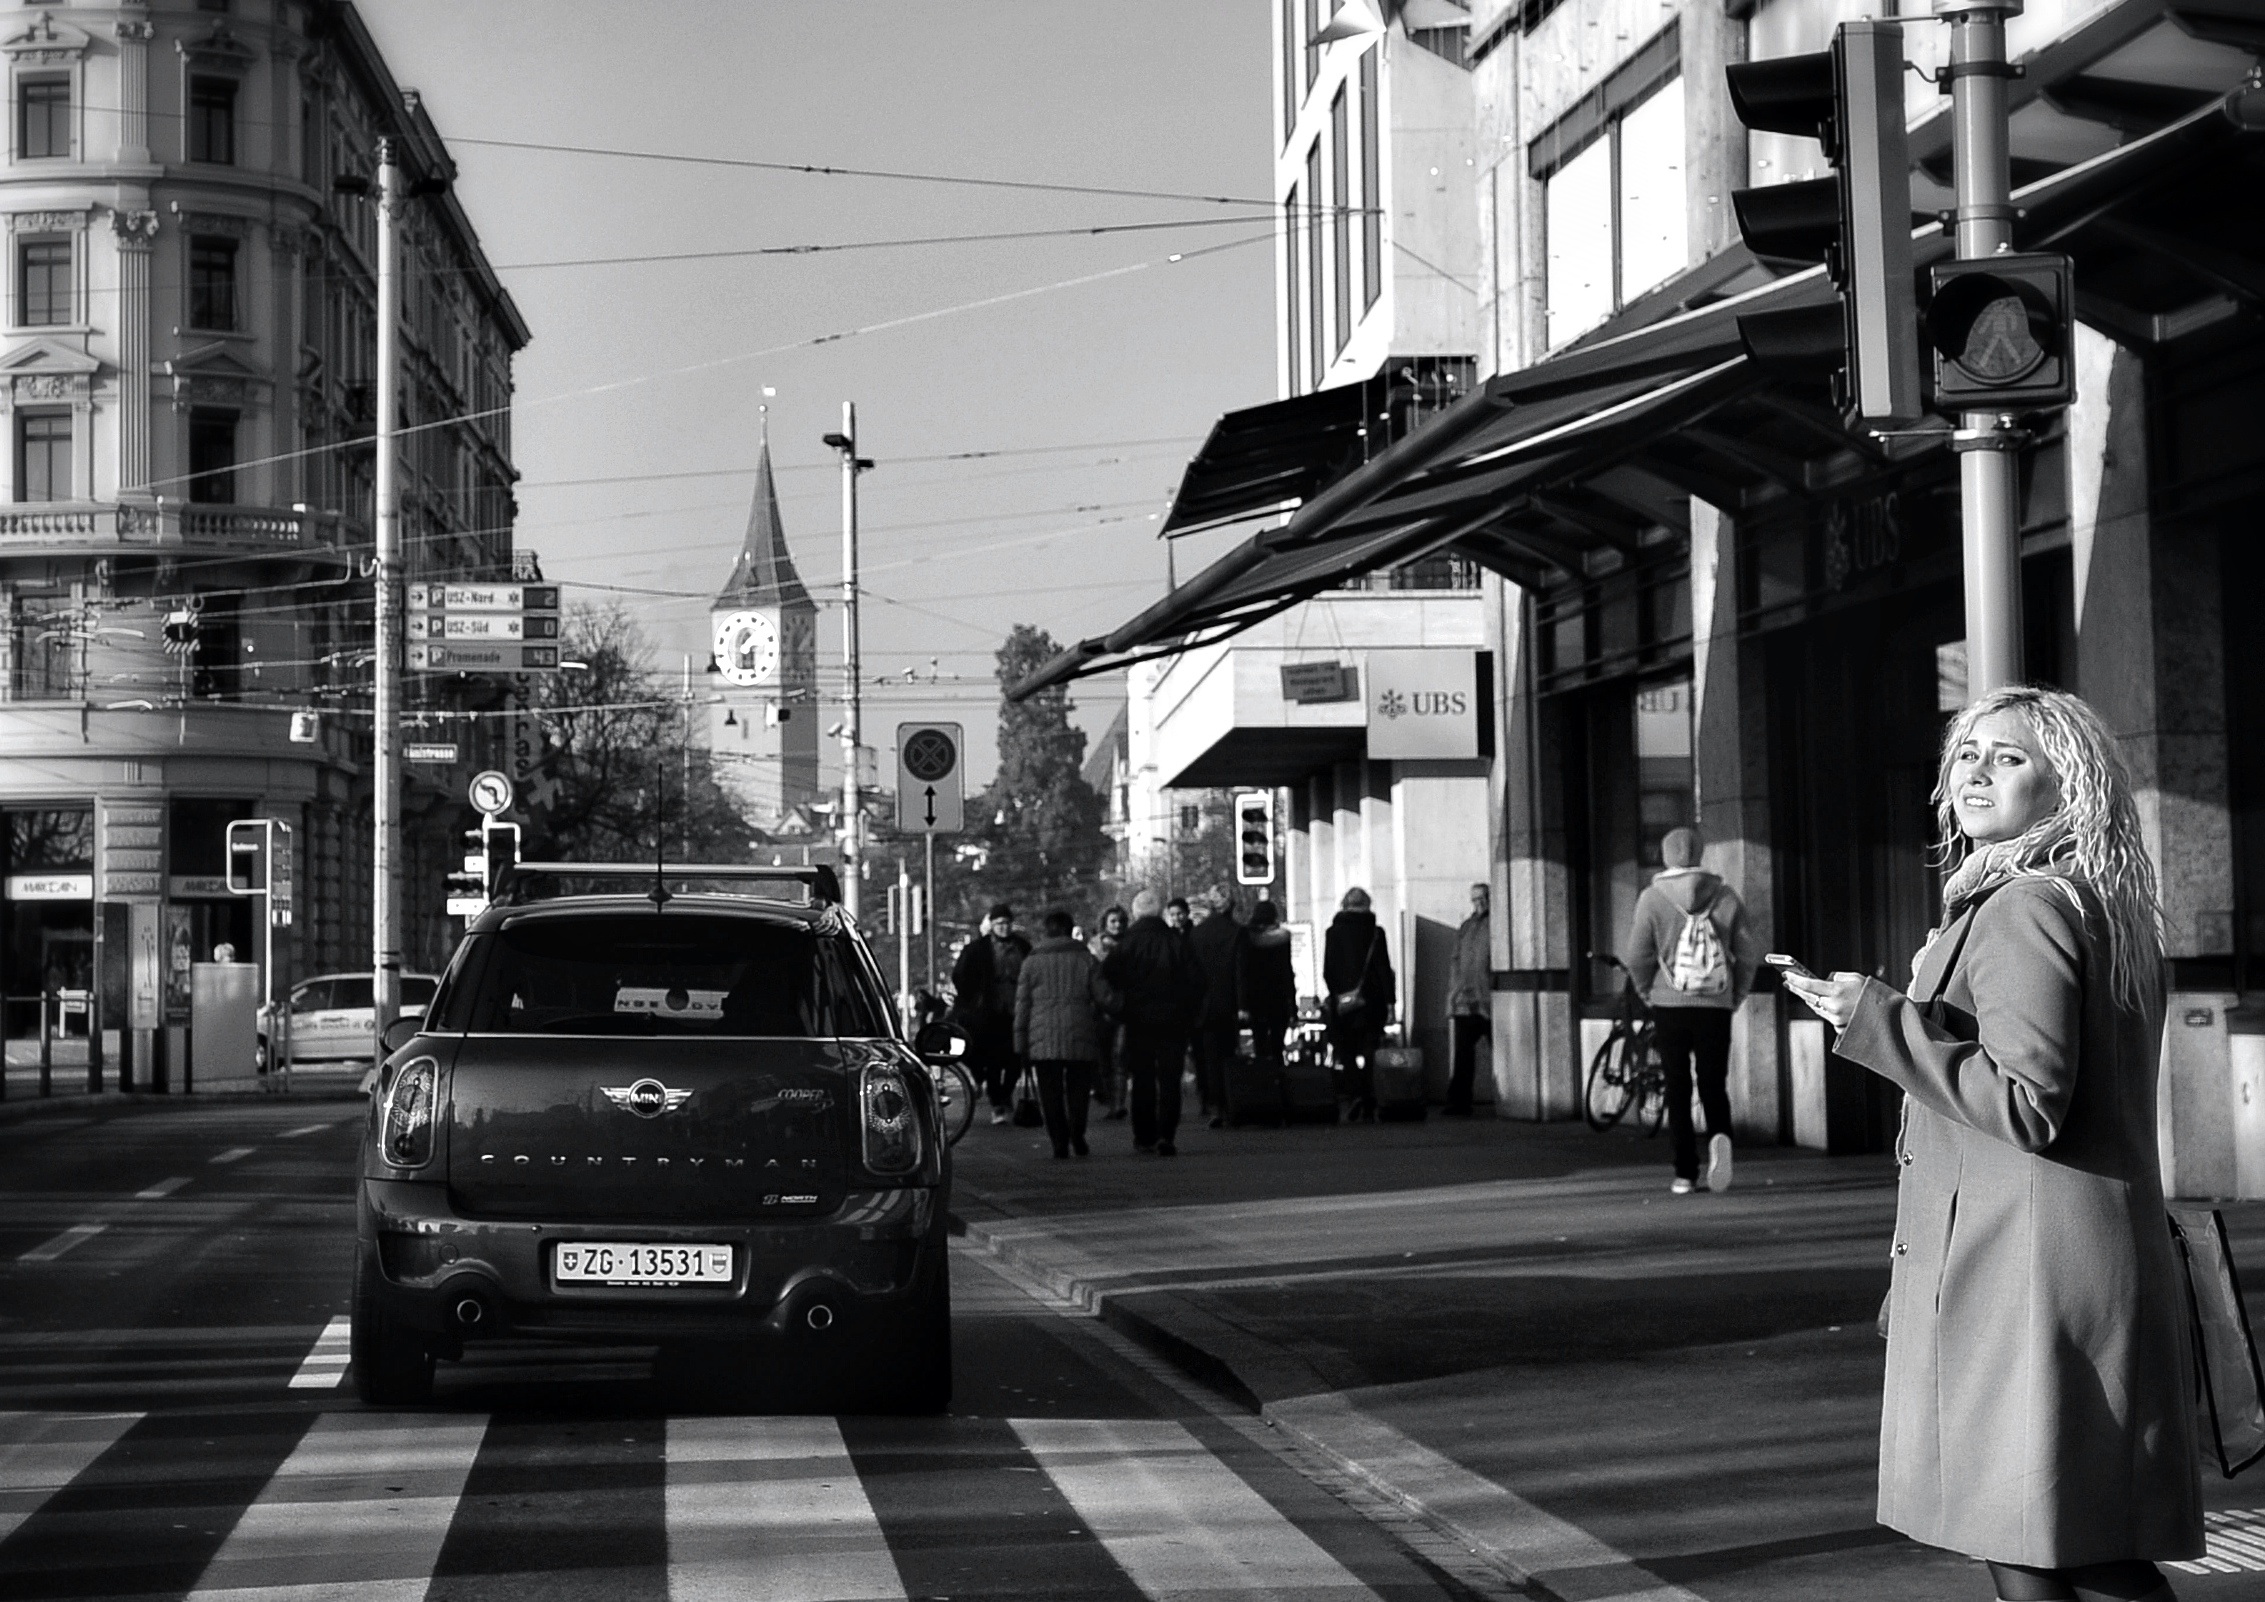
pedestrian, winter, black and white, people, road, street, photography, city, urban, vehicle, nikon, black, monochrome, lane, flickr, bw, infrastructure, swiss, photograph, snapshot, ch, schweiz, switzerland, strasse, zurich, blancoynegro, streetphoto, snapseed, schwarzundweiss, streetscene, passanten, streetpix, thomas8047, onthestreets, iamnikon, d300s, blackandwithe, streetphotographer, streetartstreetlife, 175528, stadtzrich, bellevue, minni, wintersun, monochrome photography, film noir